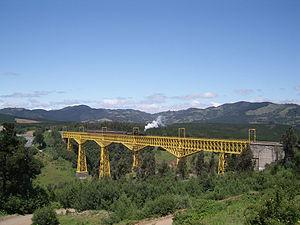
Le viaduc du Malleco est un pont ferroviaire chilien franchissant la rivière Malleco au sud de la ville de Collipulli dans la province de Malleco en Araucanie.